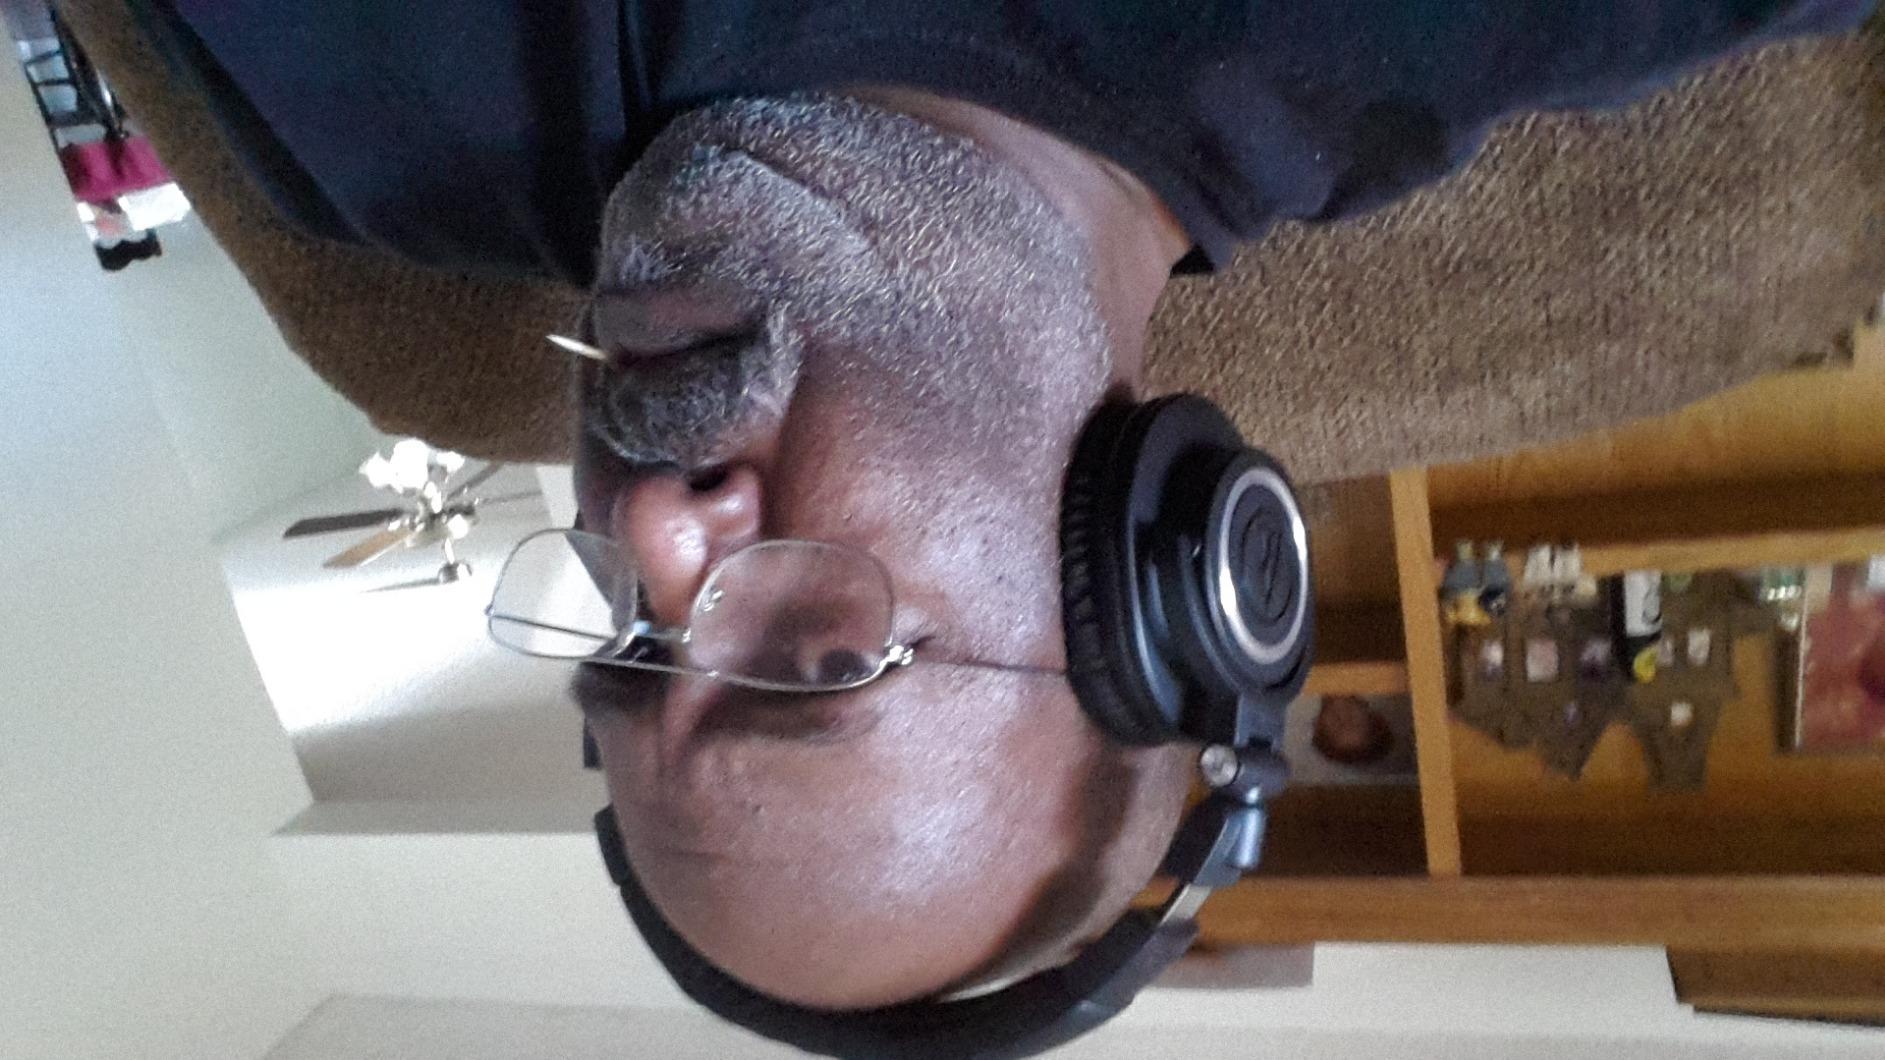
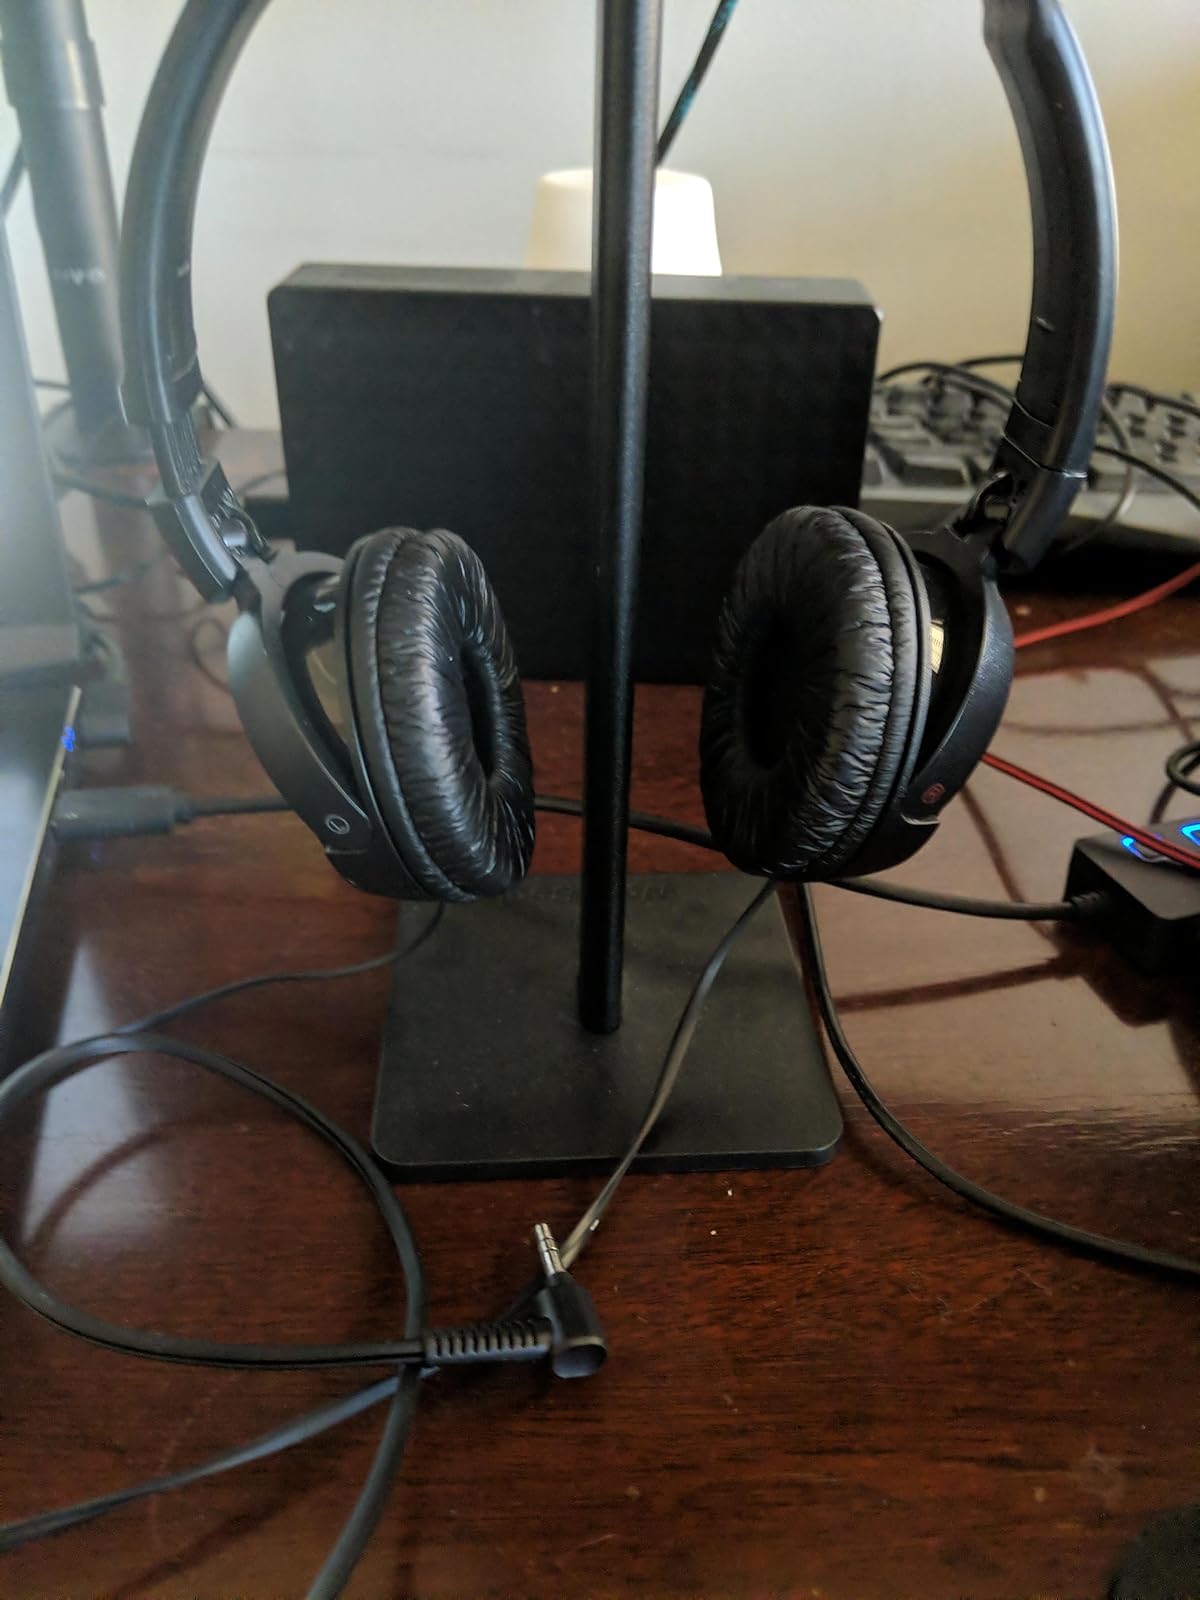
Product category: headphones
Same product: no